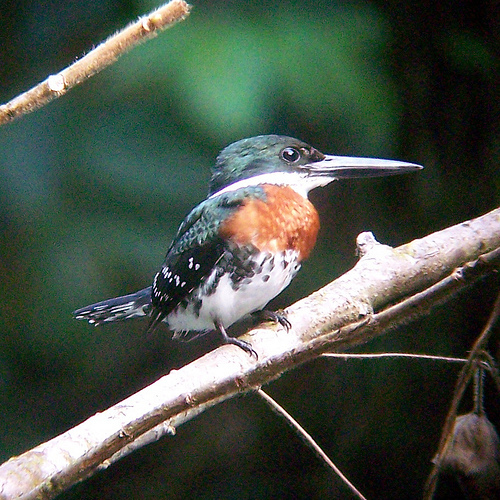
the head and beak are bigger when compared to its body, with white throat and white belly.
small bird with a huge head, bright brown breast, white belly, long bill.
this is a bird with a white belly, a brown breast, a black back and a long pointy beak.
this is a small bird with red on the breast and green on the crown.
a small bird with a long bill, and a green crown
this bird has wings that are black and has a red chest
this bird has black wings with white spots, a brown breast, a large head and a very large pointed beak
this particular bird has a belly that is white and has black spots
this tiny bird has a long beak, black head and back, a rust colored breast and white belly.
this tiny bird has an oversized beak that is straight, with feathers that are black, white, and an orange breast and side.
Species: Green Kingfisher